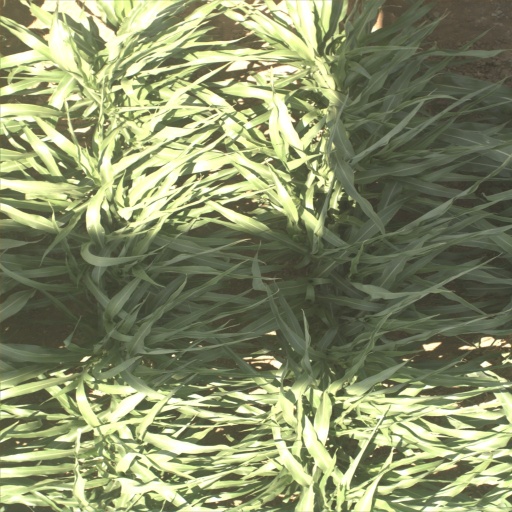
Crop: sorghum